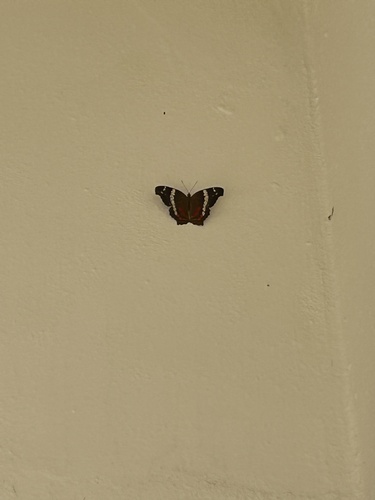
Scientific name: Anartia fatima
Common name: Banded peacock
Family: Nymphalidae
Order: Lepidoptera
Pollinator type: Primary pollinator
Habitat: Open areas and gardens
Geographic range: South America
Conservation status: Least Concern